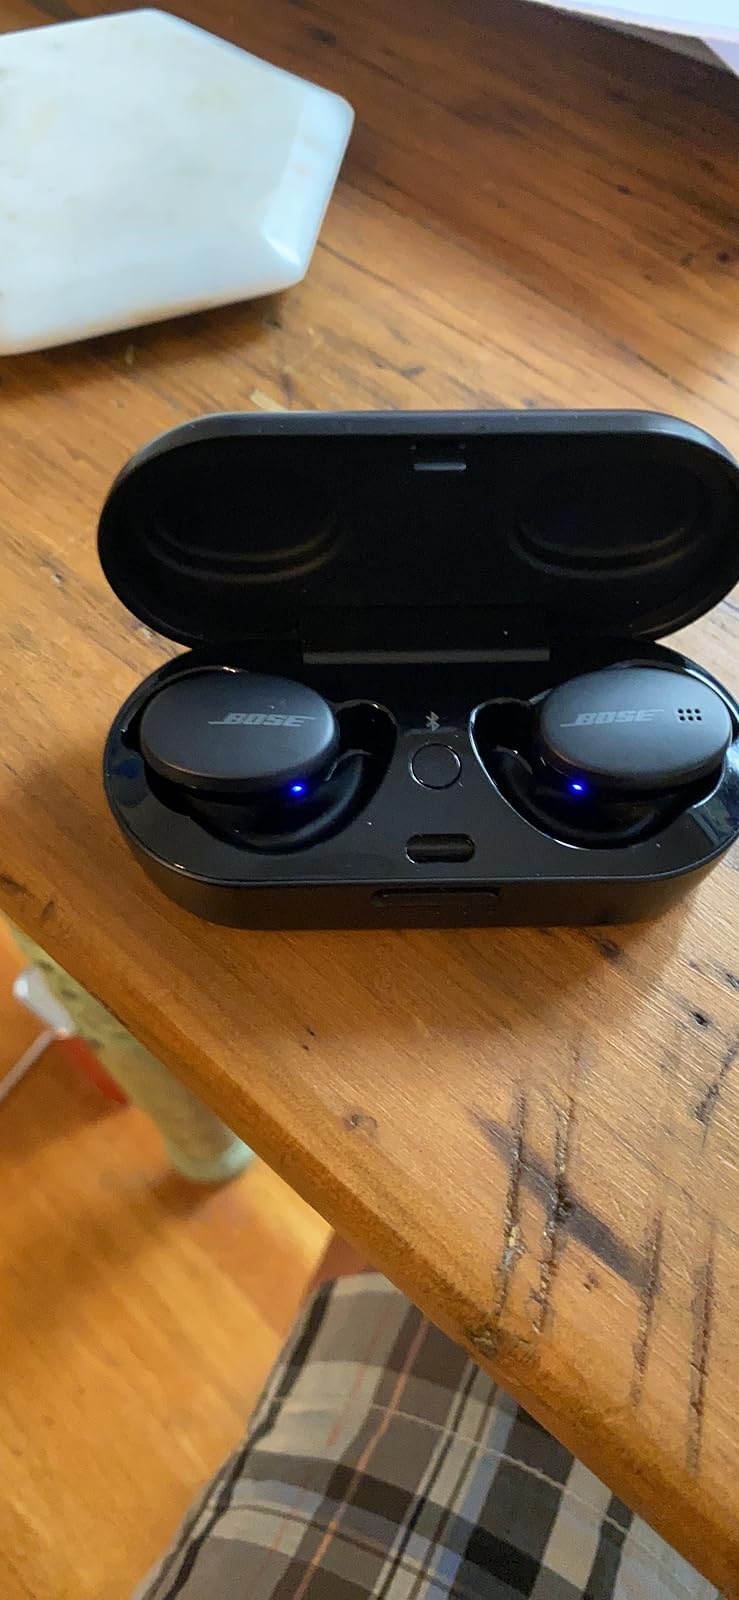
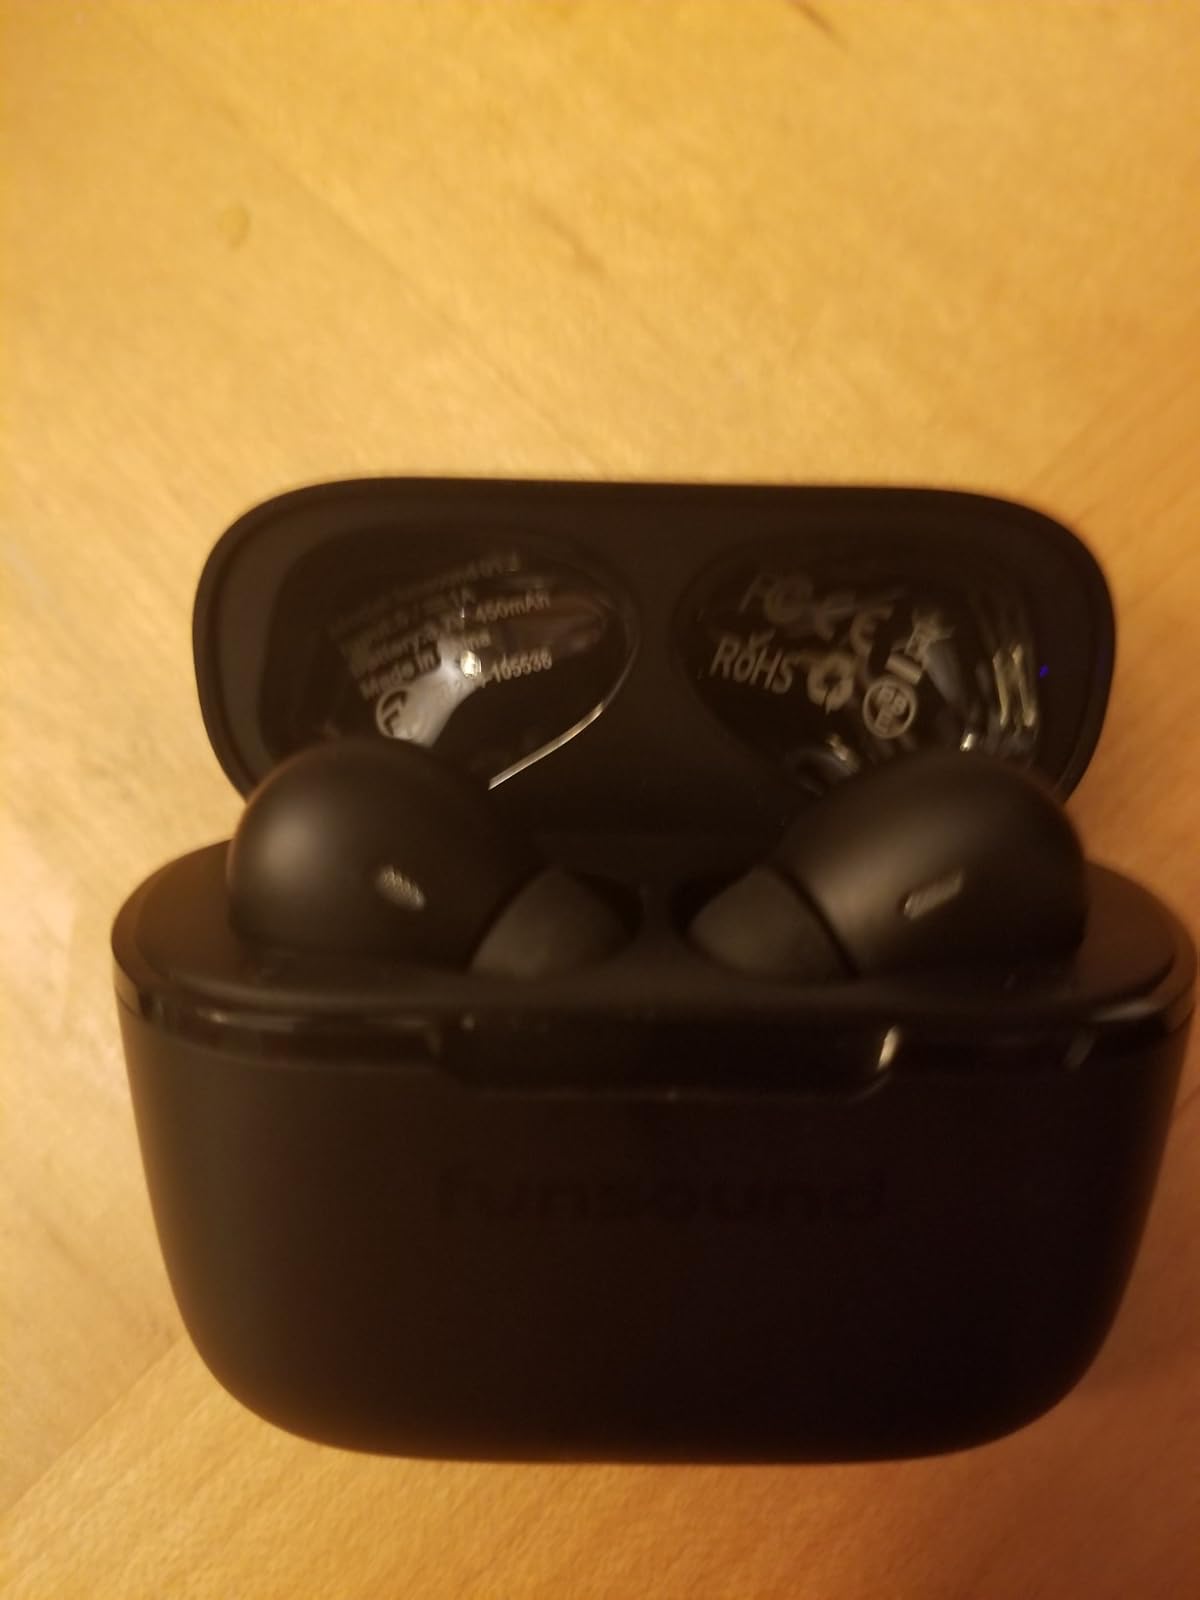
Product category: earbuds
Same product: no